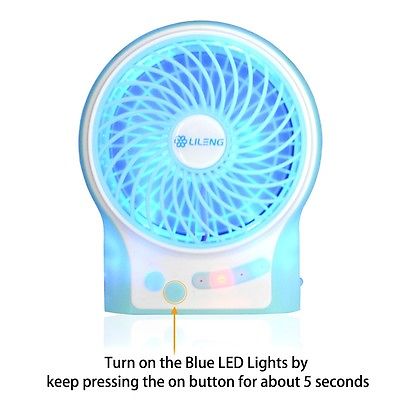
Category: fan